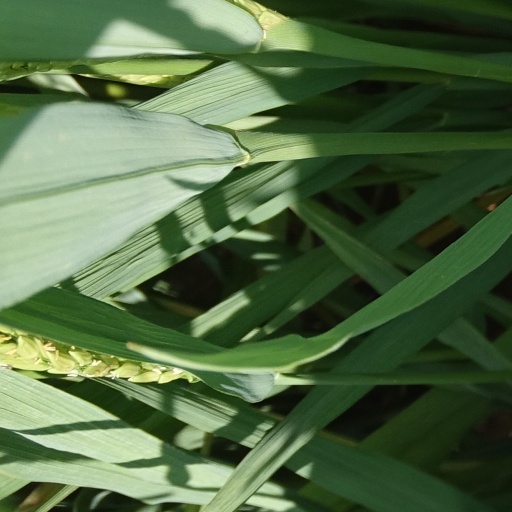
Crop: rice